Oliver Perry Shiras

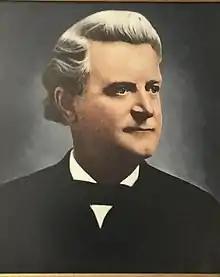
Shiras's court portrait

Oliver Perry Shiras (October 22, 1833 – January 7, 1916) was the first United States district judge of the United States District Court for the Northern District of Iowa.